National Bolivarian Armed Forces of Venezuela

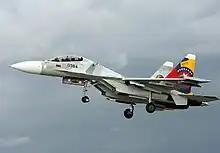
A Sukhoi Su-30MKV.

Founded in 1946 through the merger of the army and navy aviation wings, the Venezuelan Air Force (' or ') is organized the same as the other military components, with the following commands: Air Operations Command (integrated in thirteen Air Groups, consisting of squadrons of transport aircraft, helicopters, fighter and attack aircraft and training aircraft), the Air Defense Forces Command, the Airborne Command, the Air Logistics Command, the Air Personnel Command, including the Air Force Police and the Air Force Corps of Engineers, and the Air Education and Training Command, including the Air Force Academy, Air Personnel Training School, and the Air Power College. Its main objective is to protect the airspace of Venezuela in coordination with the other components of the National Armed Forces. In 2007, the Air Force was renamed as the Bolivarian National Military Air Force of Venezuela and has gone into an expansion and modernization program. The Commanding General of the Venezuelan Air Force, as of July 2015, is Major General Edgar Valentín Cruz Arteaga.